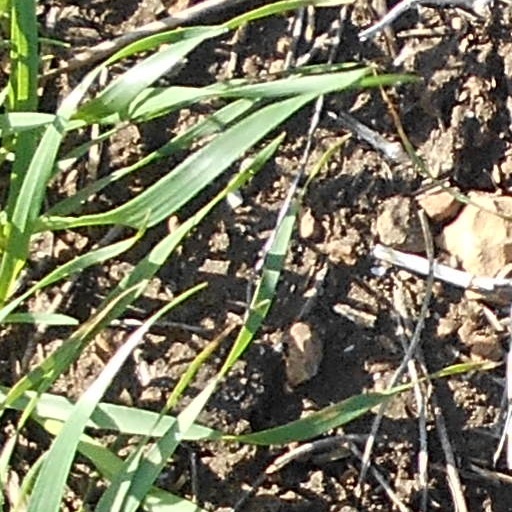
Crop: wheat